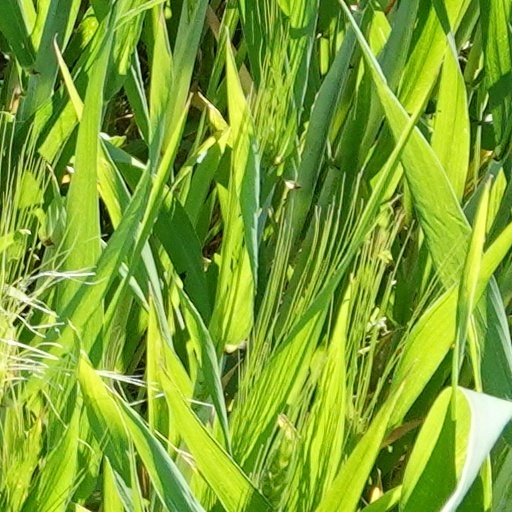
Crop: wheat